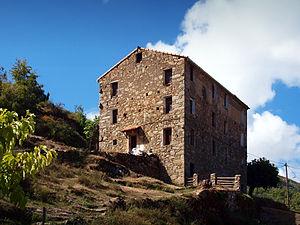
Marignana (Corse) - Maison ancienne à a Pughjola
Marignana est une commune française située dans la circonscription départementale de la Corse-du-Sud et le territoire de la collectivité de Corse. Elle appartient à l'ancienne piève de Sevidentro, dans les Deux-Sevi.